Texas Rangers (baseball)

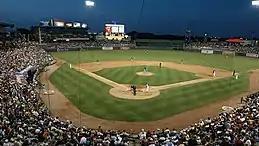
The Dell Diamond is the home of the Round Rock Express, the Rangers' affiliate.

These are partial records of players with the best performance in distinct statistical categories during a single season.